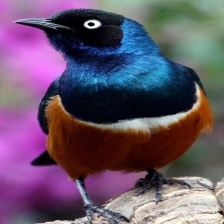
Species: SUPERB STARLING
Scientific name: LAMPROTORNIS SUPERBUS